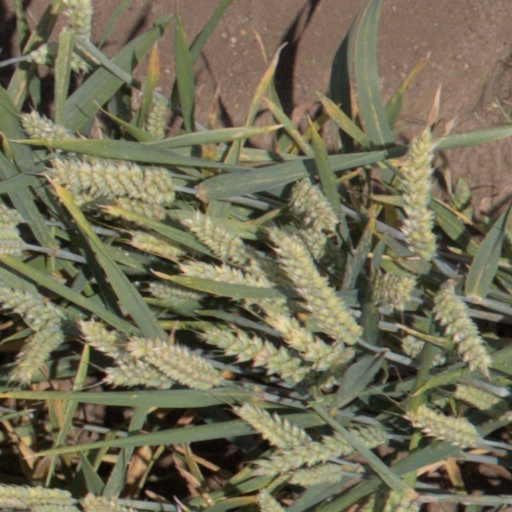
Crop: wheat